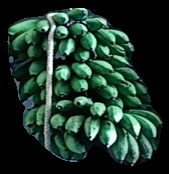
Variety: rasbale
Grade: grade2